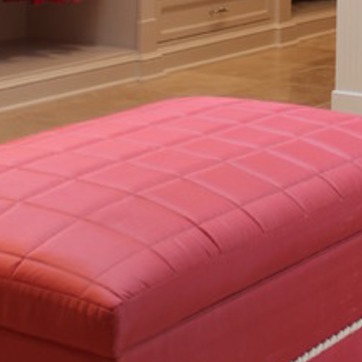
Material: fabric